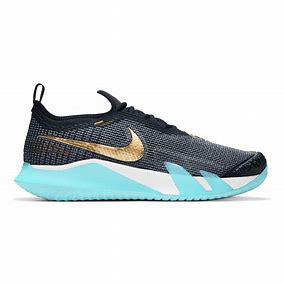
Brand: Nike
Model: Court React Vapor NXT